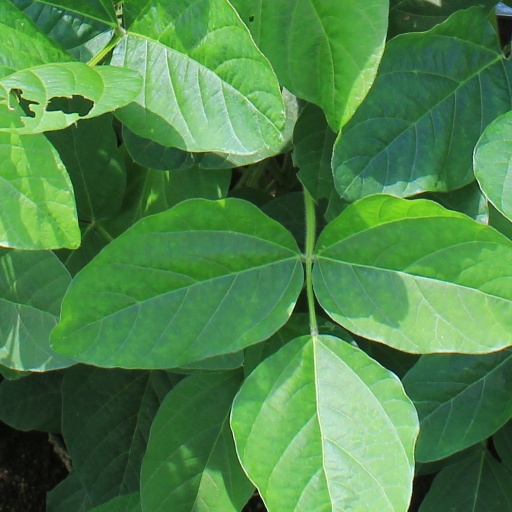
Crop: soybean